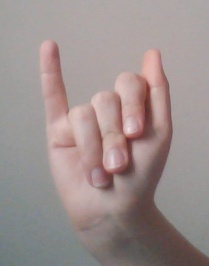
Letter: meem